Camden Sound

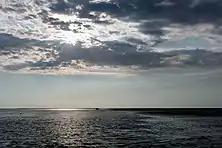
Montgomery Reef in Camden Sound

Camden Sound is a relatively wide body of water in the Indian Ocean located in the Kimberley region of Western Australia. The Sound is bounded by the Bonaparte Archipelago to the north-east, the Buccaneer Archipelago to the south-west, and Montgomery Reef (the eastern extent of Collier Bay) to the south.